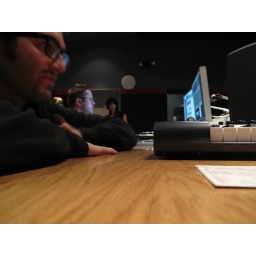
the band record at red bull studio in santa monica